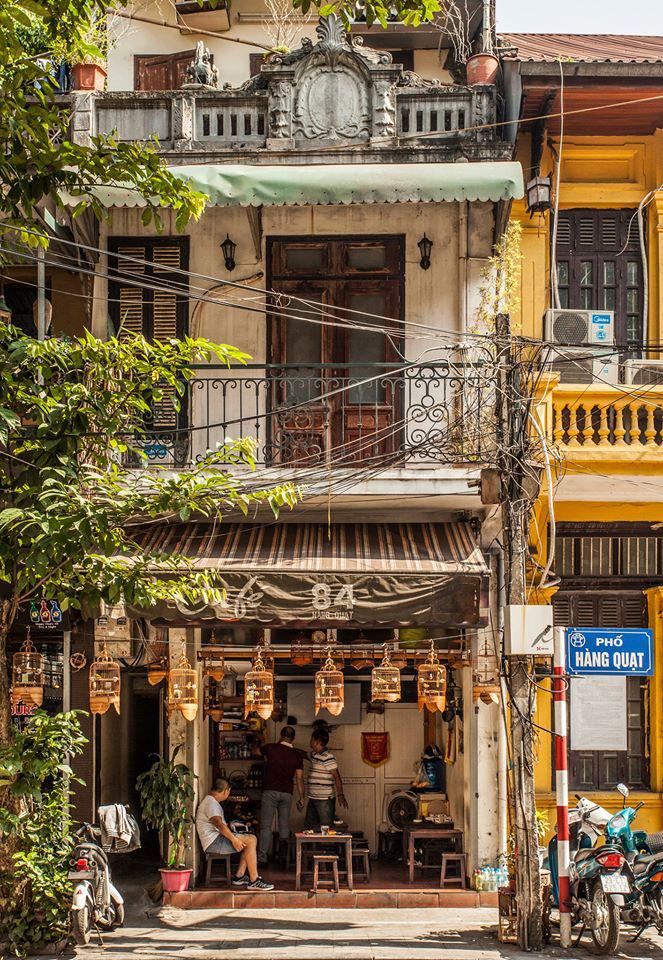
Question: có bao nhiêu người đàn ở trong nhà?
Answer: có ba người đang ở trong nhà